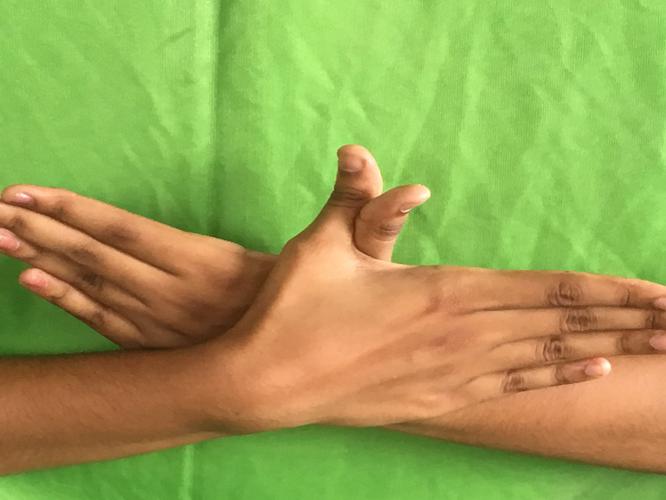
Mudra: Garuda
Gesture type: double_hand